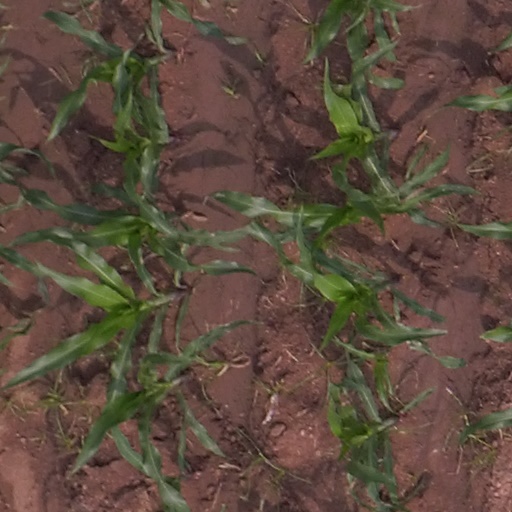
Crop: maize; corn